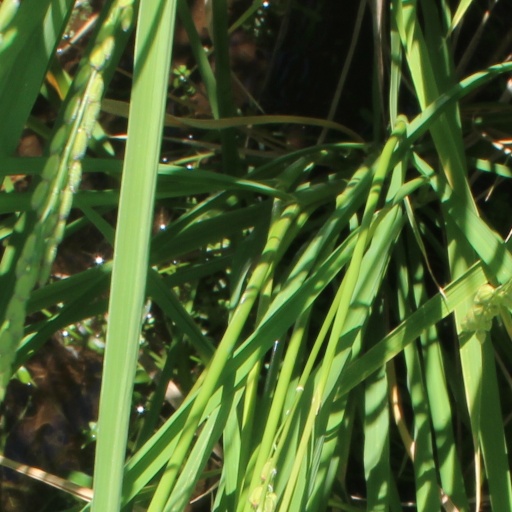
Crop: rice